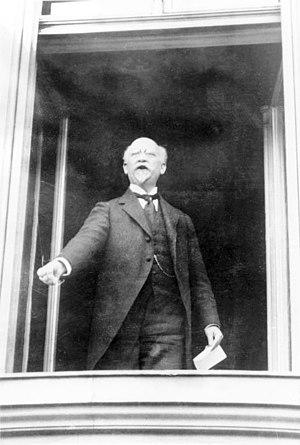
La révolution allemande est une période de l'histoire de l'Allemagne correspondant à la fin de l'Empire allemand. Amorcée en octobre 1918 par des mutineries, la formation de conseils de soldats puis de conseils ouvriers, elle voit :